History of Woking

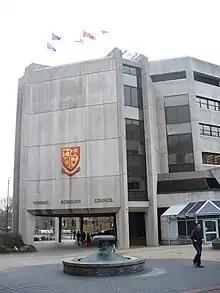
The heraldic coat of arms of Woking, on Woking Civic Offices

A building was first recorded on the site of Woking Palace in 1272. In 1466 Lady Margaret Beaufort, mother of King Henry VII and grandmother of King Henry VIII, and her third husband, Sir Henry Stafford, obtained by royal grant the former Beaufort manor of Woking. They lived in the manor house at least until Henry Stafford's death in 1471. In 1490 a treaty with Spain, known as the Treaty of Woking (or Okyng), was signed at the Palace by Henry VII. This alliance was sealed with the marriage of Catherine of Aragon to Arthur, Prince of Wales.